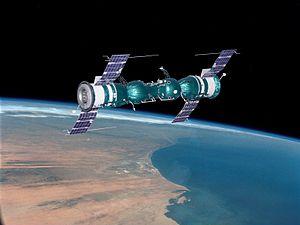
Soyouz 5 est un vol du programme spatial de l'Union soviétique lancé le 15 janvier 1969 dans le cadre du programme Soyouz.
Soyouz 4 est un vol du programme spatial de l'Union soviétique lancé le 14 janvier 1969 dans le cadre du programme Soyouz, amorcé deux ans plus tôt.
Soyouz 1 constitue le tout premier vol du programme spatial soviétique Soyouz. Le vaisseau a été placé sur orbite le 23 avril 1967 avec à son bord le cosmonaute Vladimir Komarov.